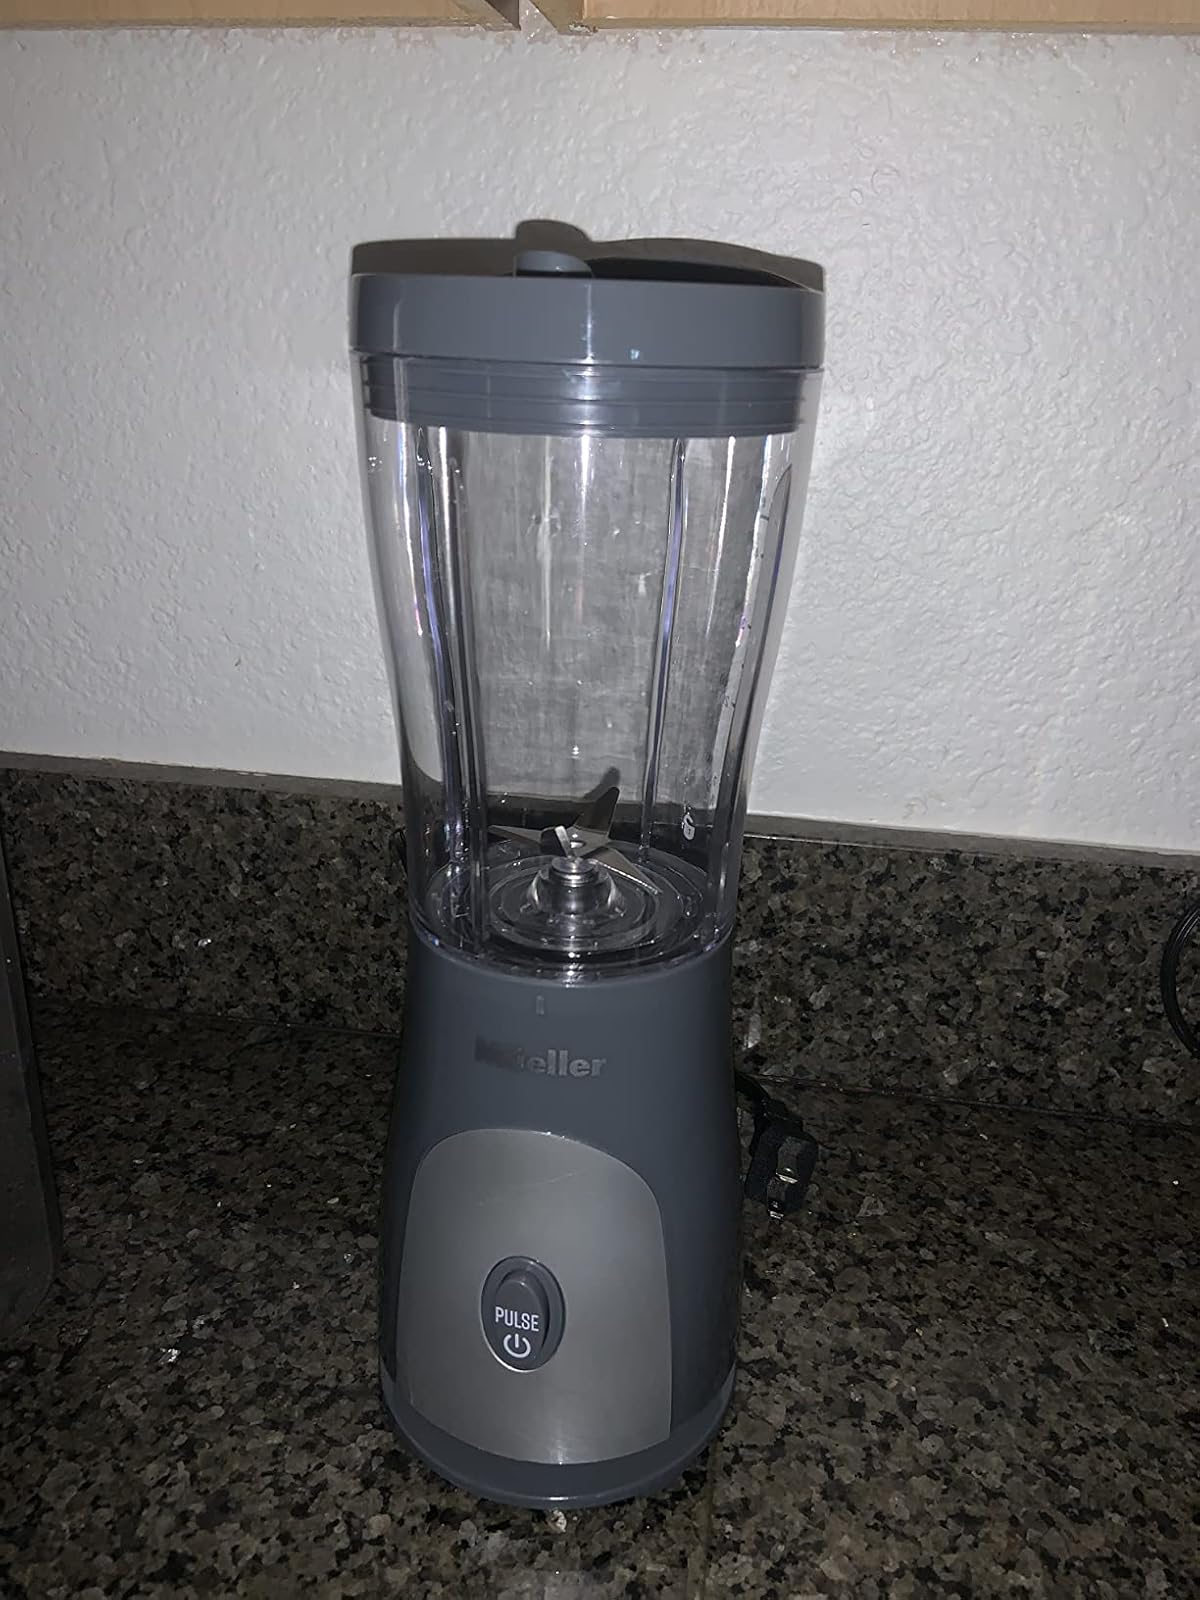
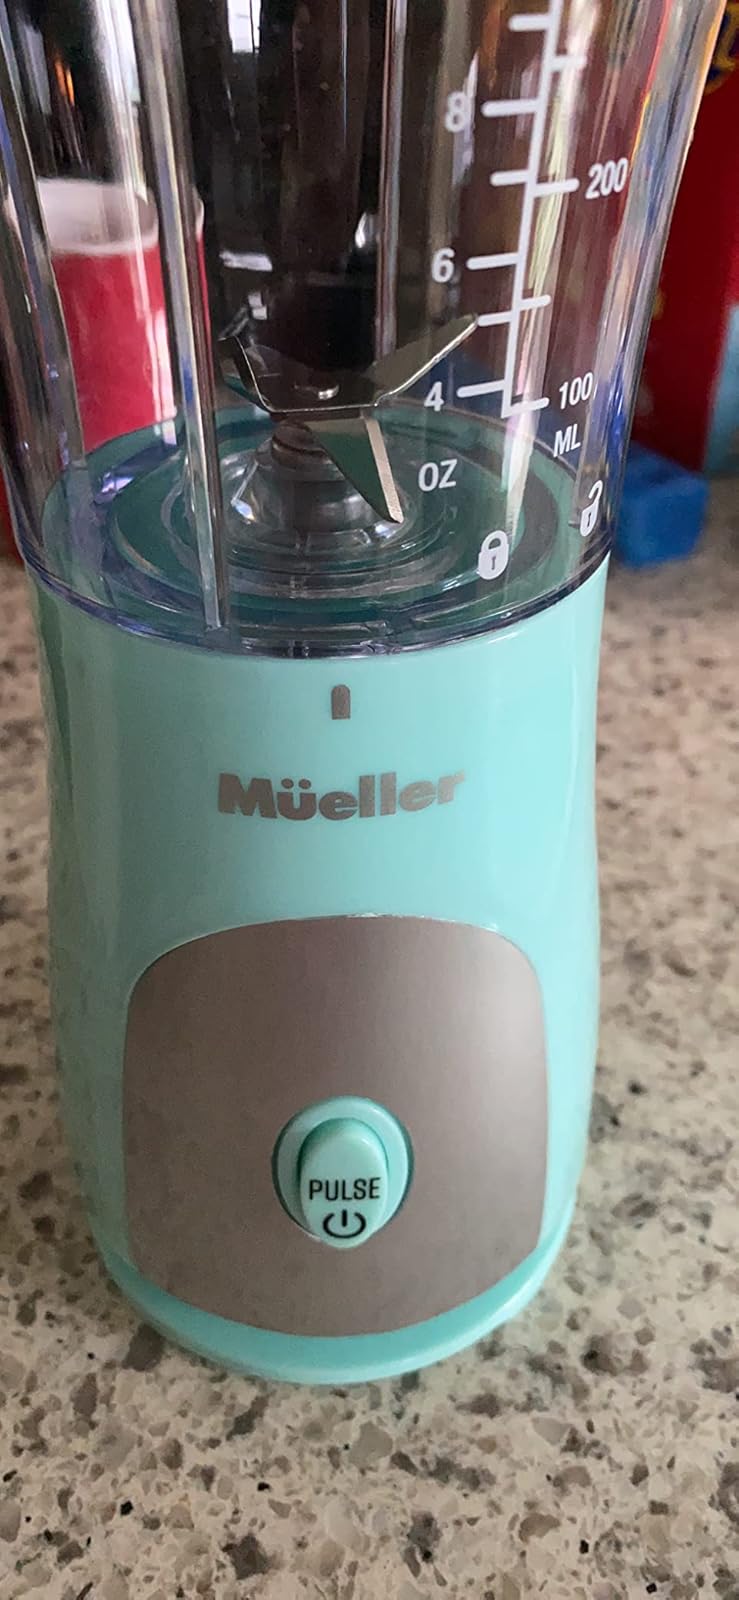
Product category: items_blender
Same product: no